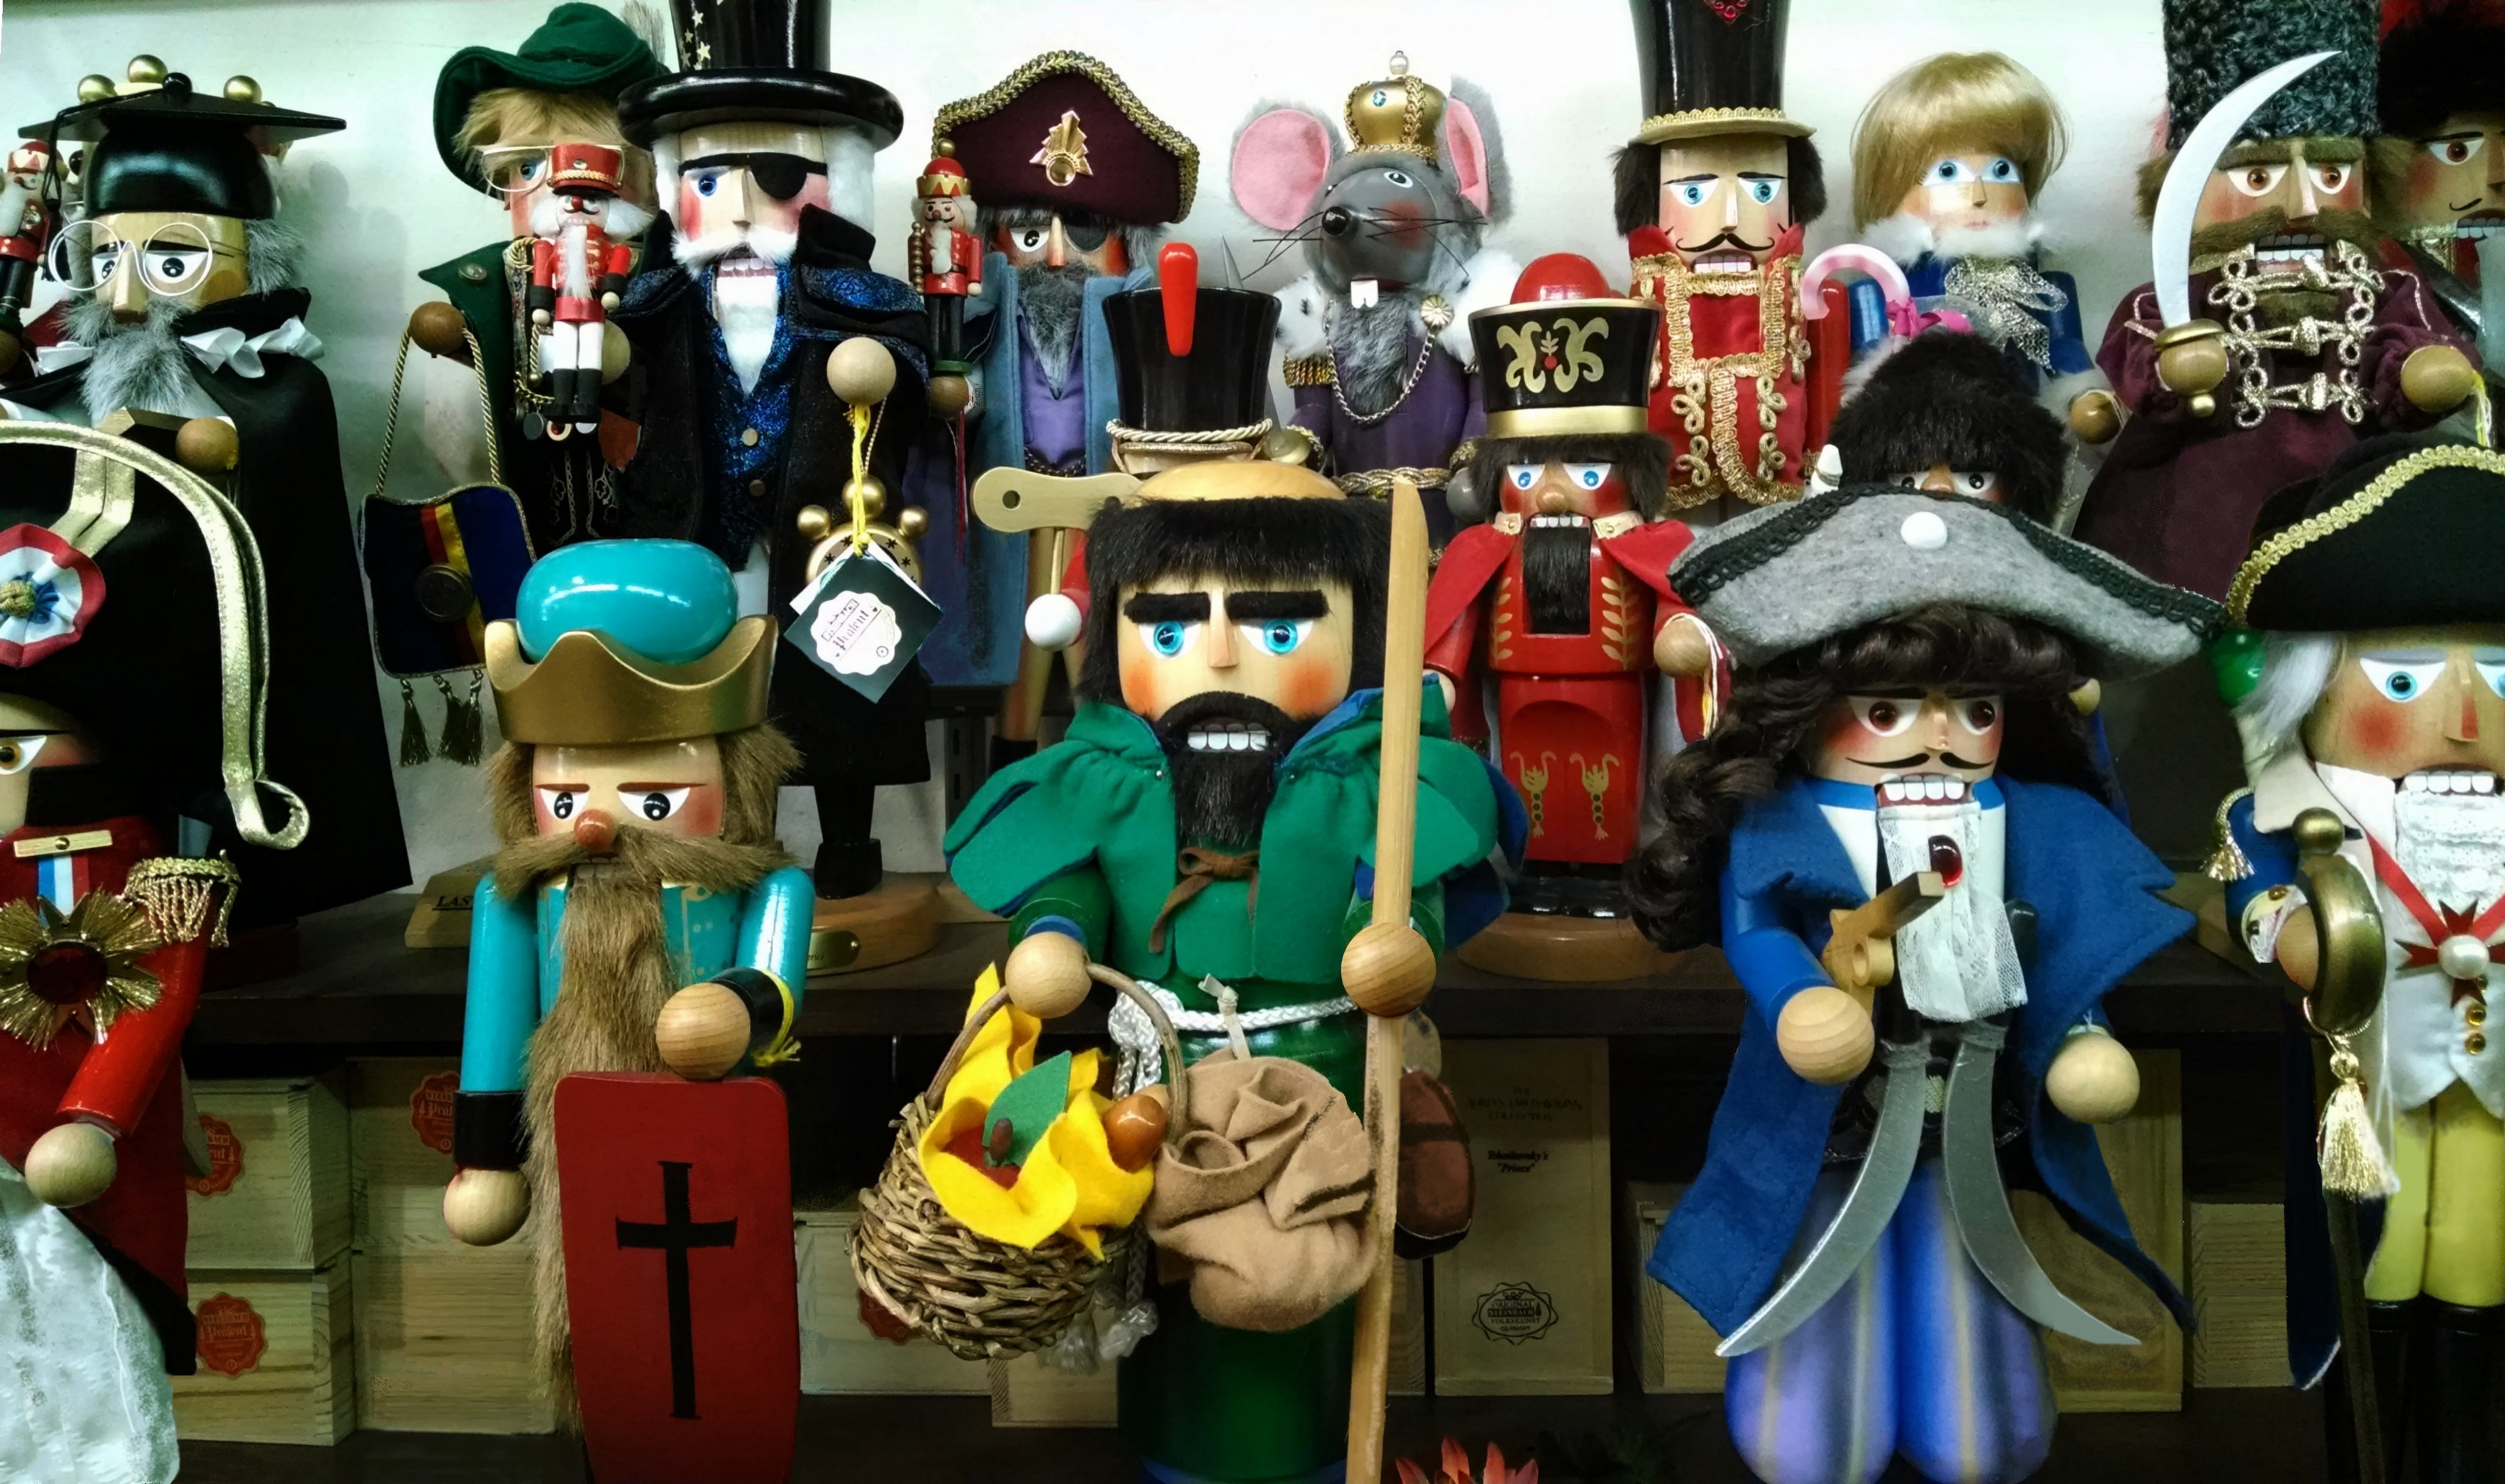
decoration, clothing, christmas, toy, ornament, wooden, dolls, nostalgic, action figure, costume, xmas, anime, traditional, nutcracker